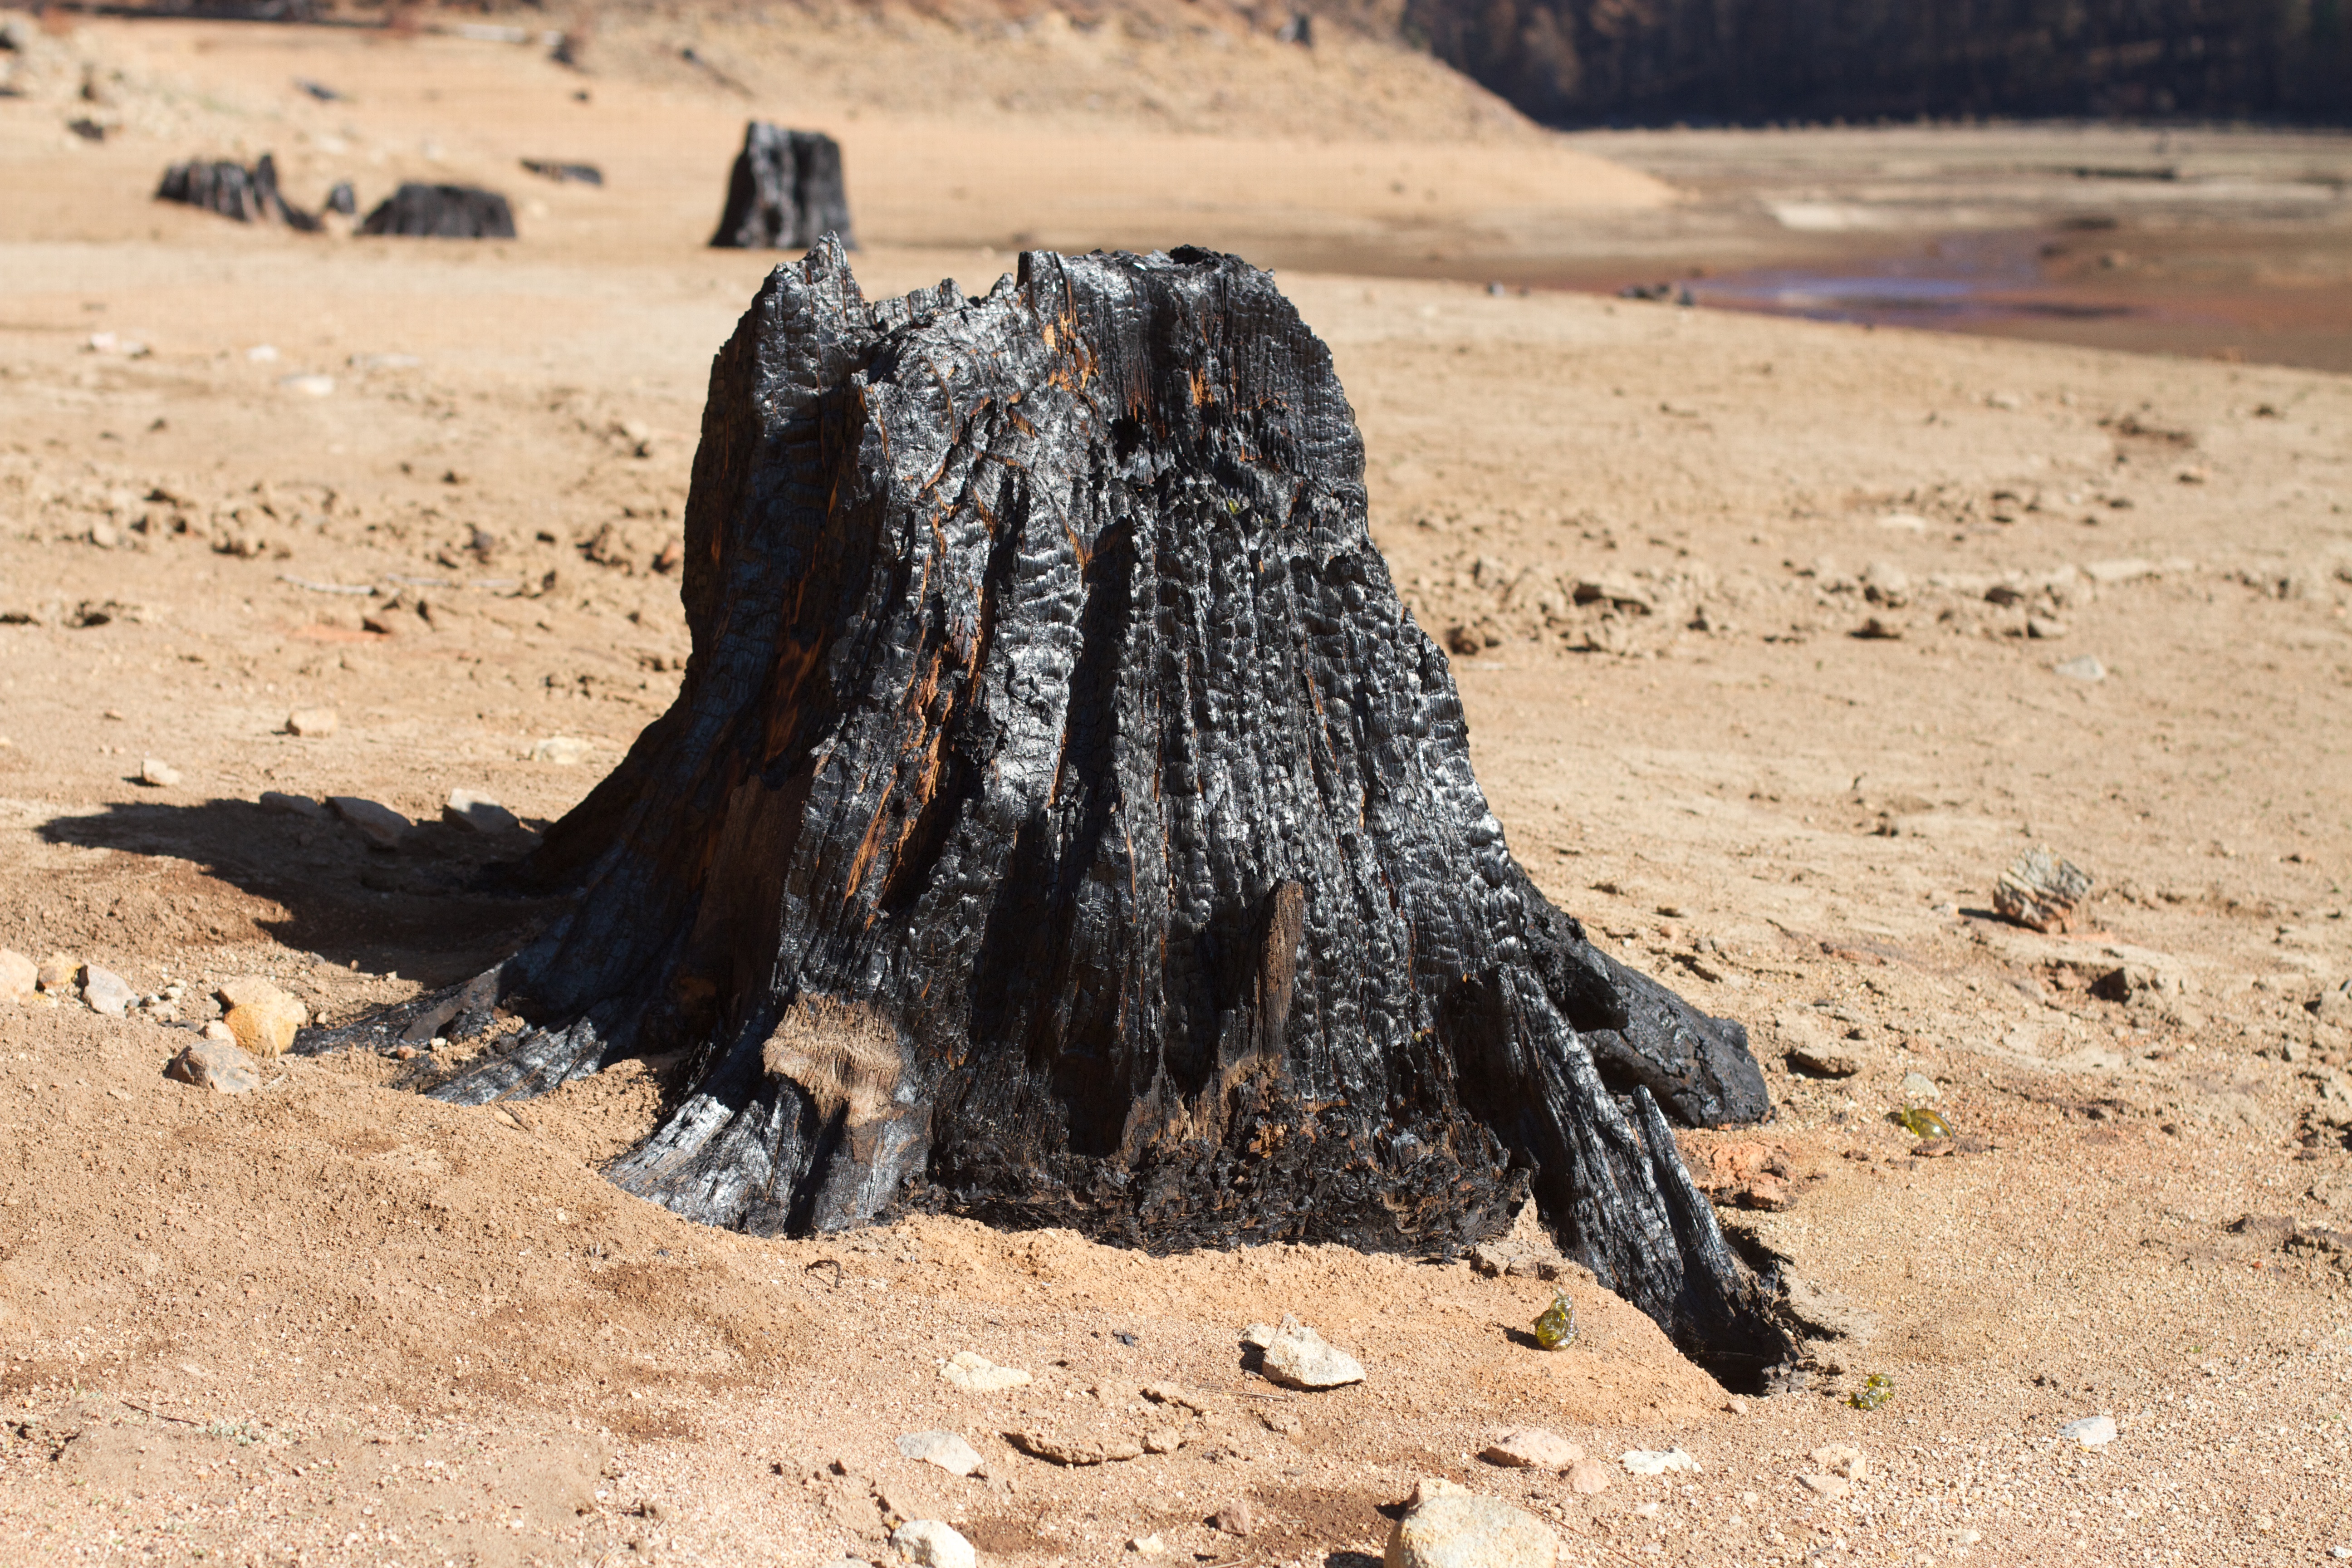
sand, mud, soil, material, geology, 2014365